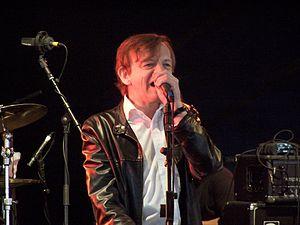
Mark E. Smith, chanteur de The Fall
Mark Edward Smith, également surnommé « MES », né le 5 mars 1957 à Salford et mort le 24 janvier 2018 à Prestwich, est un chanteur britannique. Leader et parolier du groupe post-punk The Fall, il en est le seul membre permanent à partir de 1977.
The Fall est un groupe de post-punk britannique, originaire de Prestwich, Grand Manchester, en Angleterre. Avec d'incessants changements de personnel, le groupe a existé autour de la figure culte de son leader et seul membre permanent, Mark E. Smith, jusqu'au décès de ce dernier, le 24 janvier 2018, marquant ainsi la dissolution du groupe.